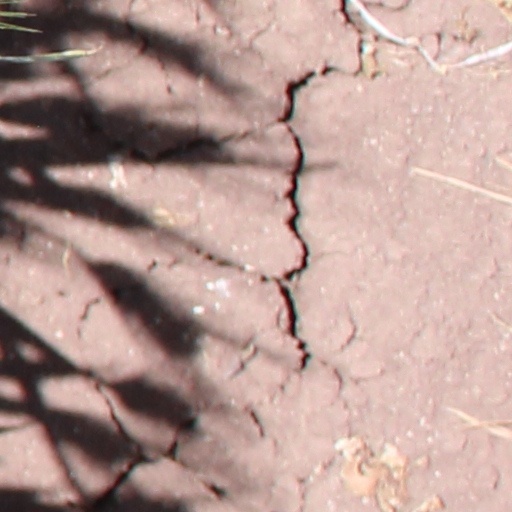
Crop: wheat